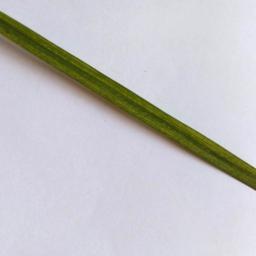
Label: Rice___Healthy